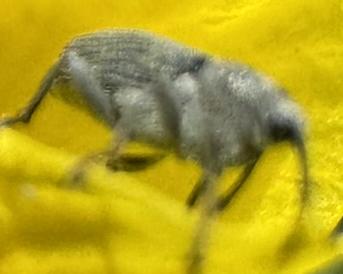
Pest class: Cabbage_seedpod_weevil